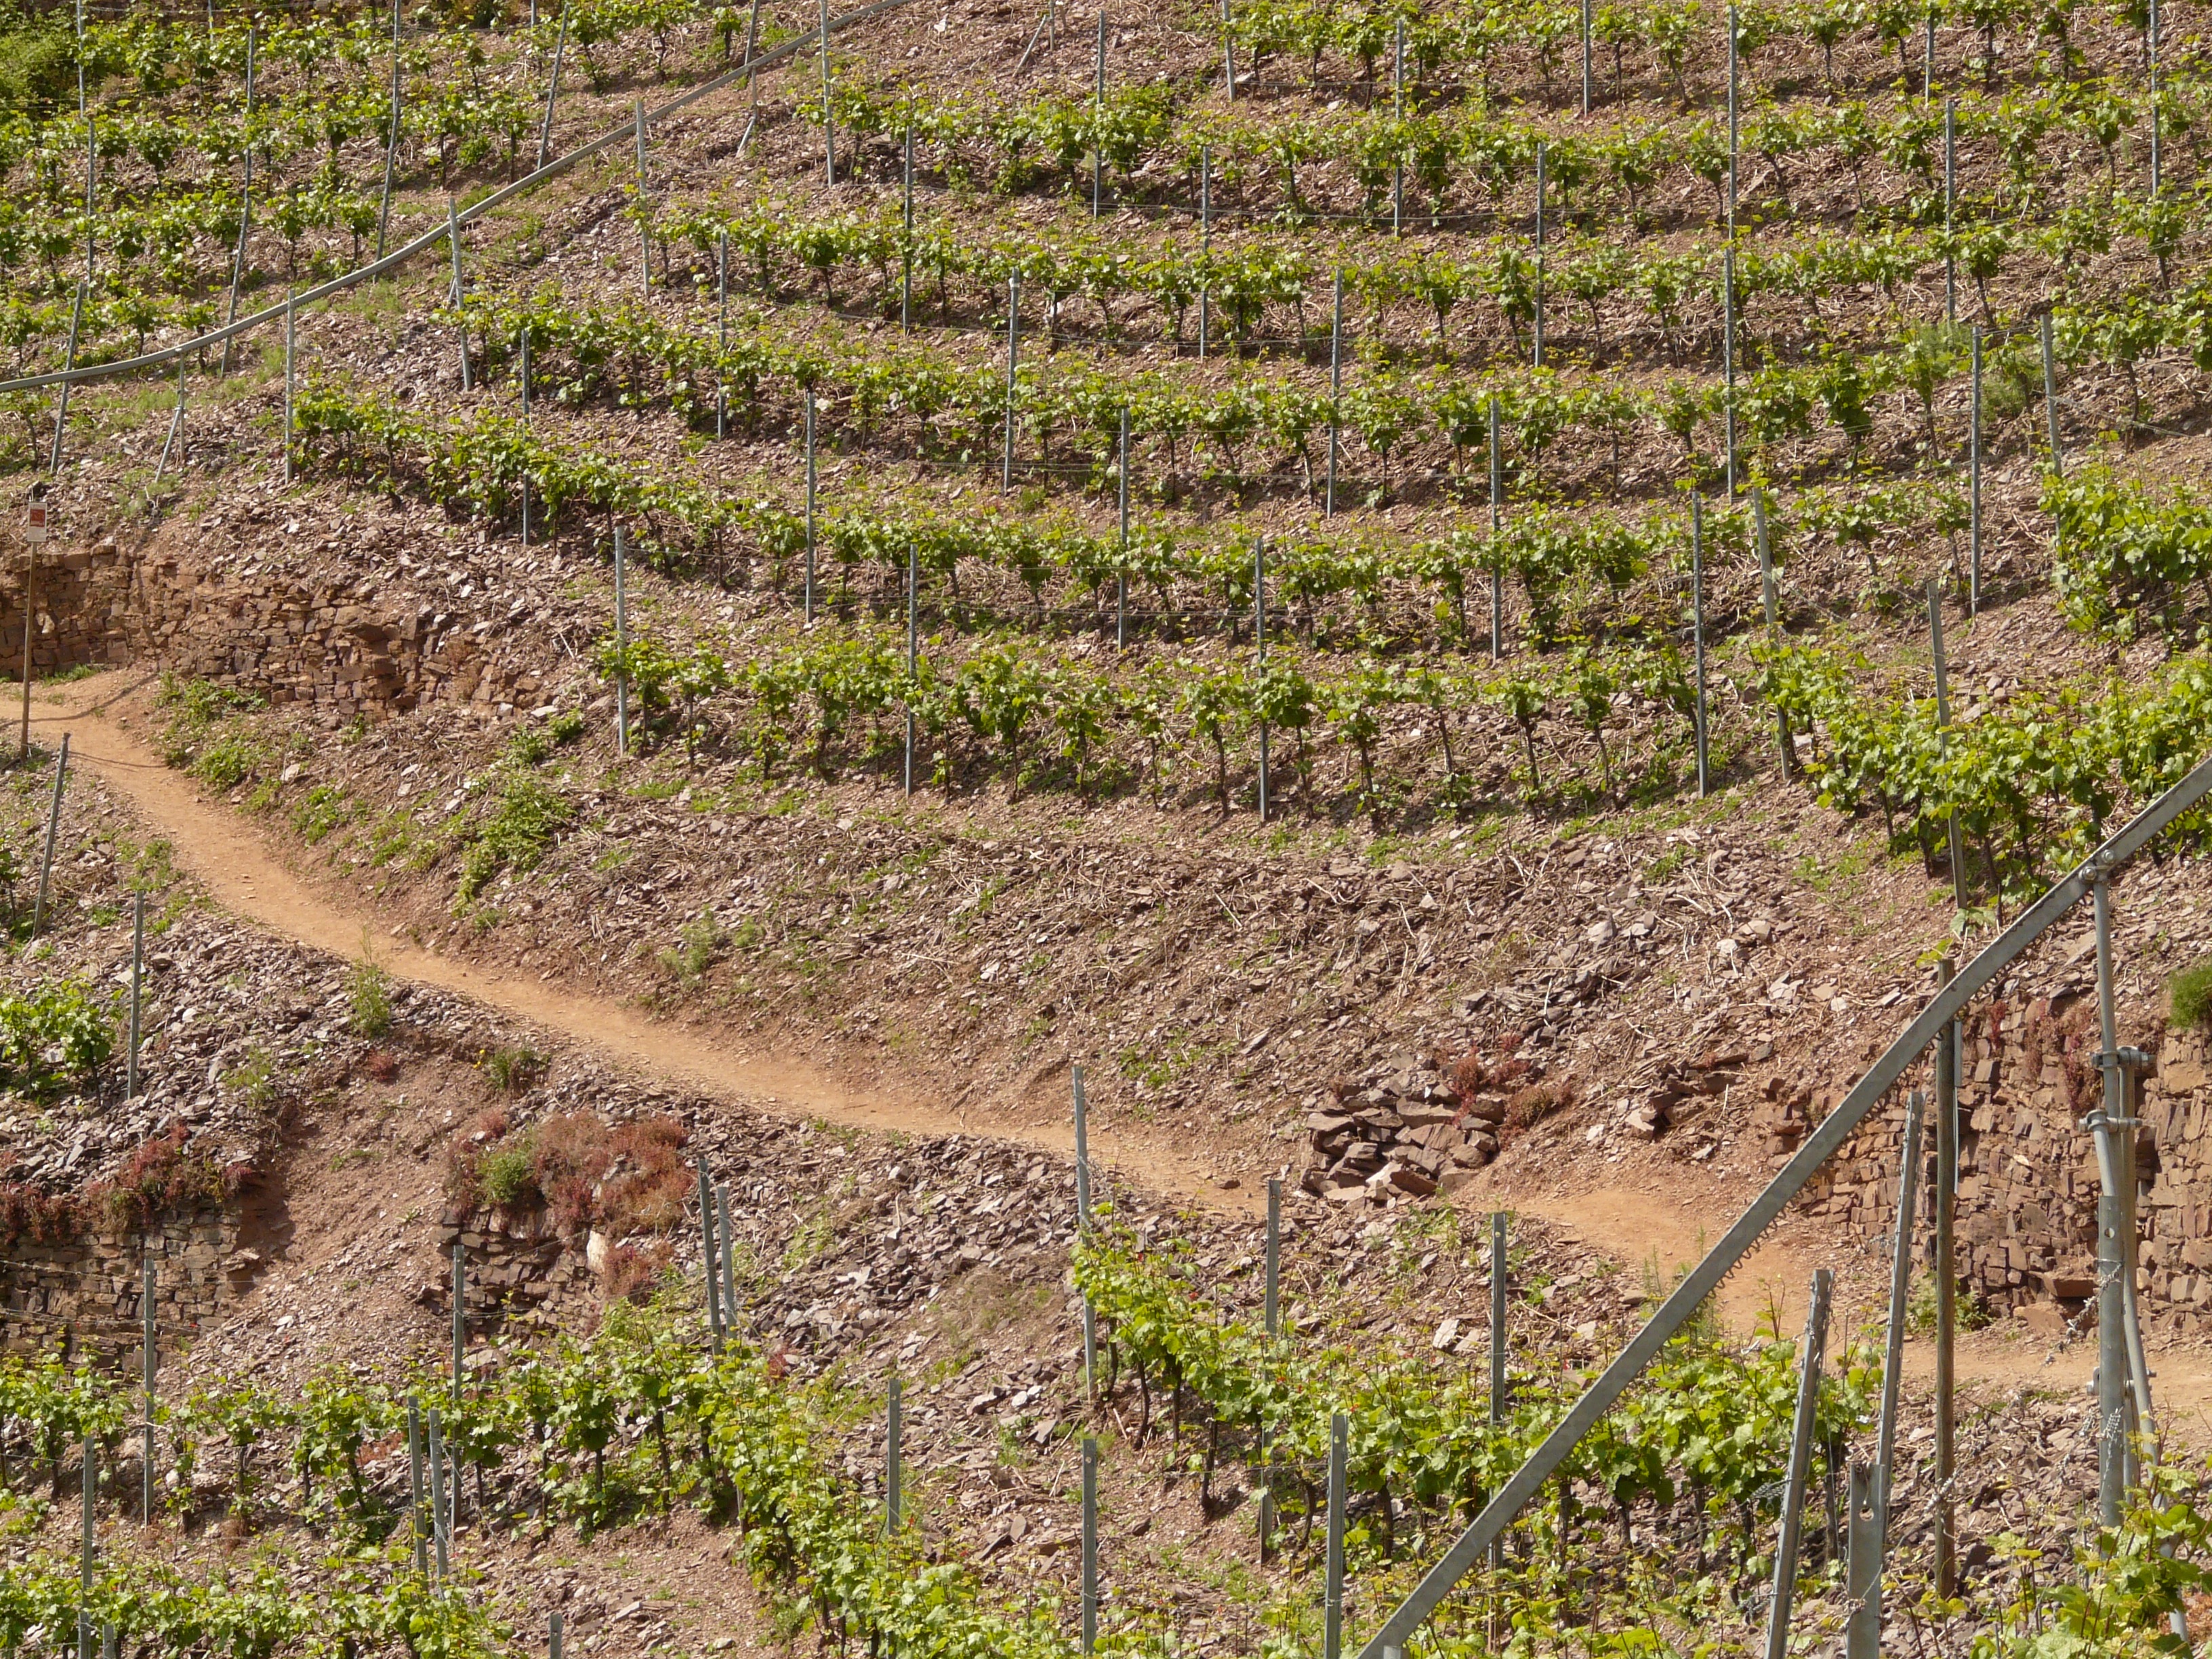
track, vineyard, wine, field, valley, crop, soil, agriculture, slate, vines, terrace, plantation, plateau, mosel, winegrowing, rural area, terraces, wine growing area, steep slope, geological phenomenon, cask of mosel wine, steep location